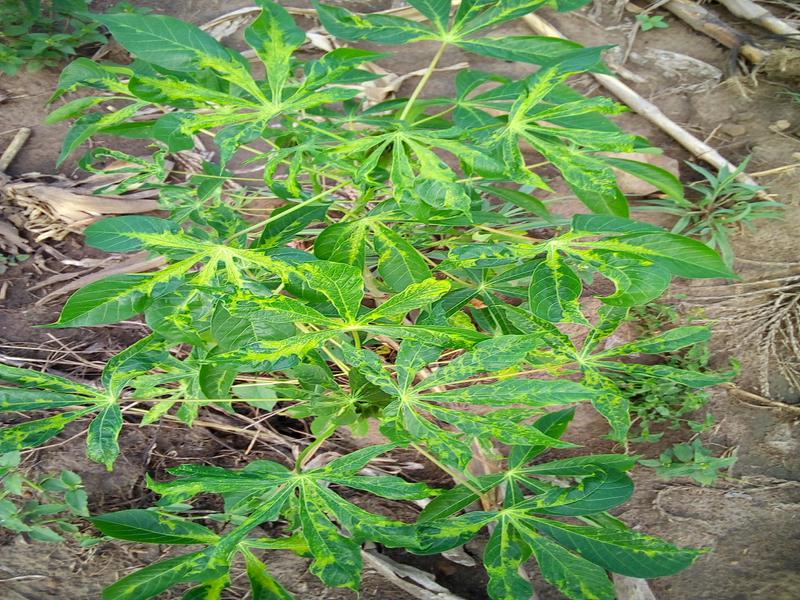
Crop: cassava
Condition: mosaic_disease